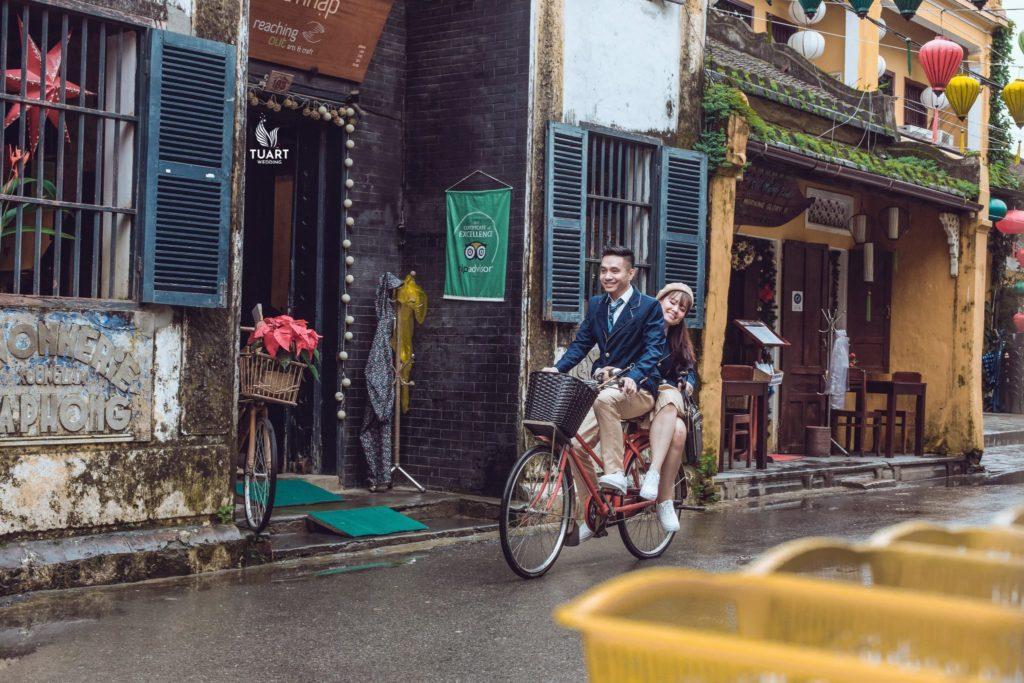
có một cặp đôi đang di chuyển bằng xe đạp ở trên phố